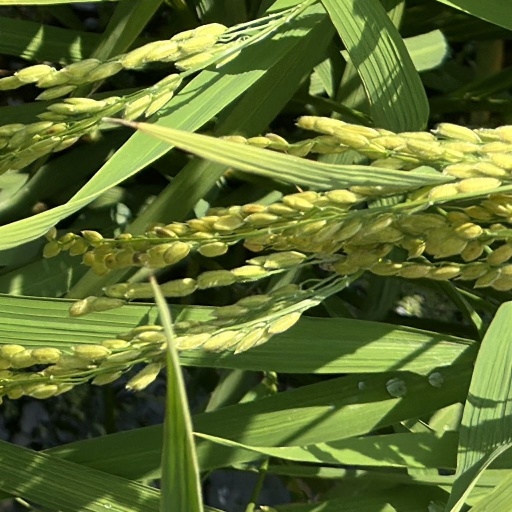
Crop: rice